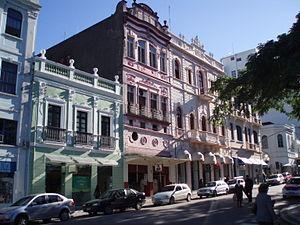
Vue de maisons coloniales, place XV de Novembro, Florianópolis, Brésil
La place Quinze de Novembro ou simplement place XV est la place principale du centre ville de Florianópolis, la capitale de l'État de Santa Catarina, au Brésil.